SMA 3 Semarang

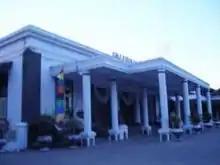
SMAN 3 Semarang

SMA Negeri 3 Semarang, also SMAN 3 Semarang or SMA 3 Semarang, is a public high-school in Indonesia. The school campus is located at 149 Pemuda Road, Semarang, Central Java. Also known as Bodjong HS was established on 1 November 1877 or 1878 under Dutch colonial rule, as the Hogere Burgerschool for Semarang.